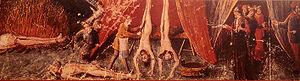
Cette page concerne l'année 1098 du calendrier julien.
Le nom de Tafurs est donné à des bandes de combattants chrétiens actifs durant la première croisade, et auxquels sont prêtées de nombreuses atrocités.